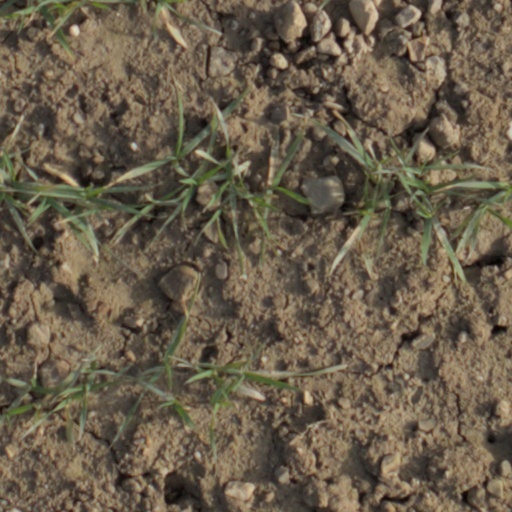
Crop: wheat